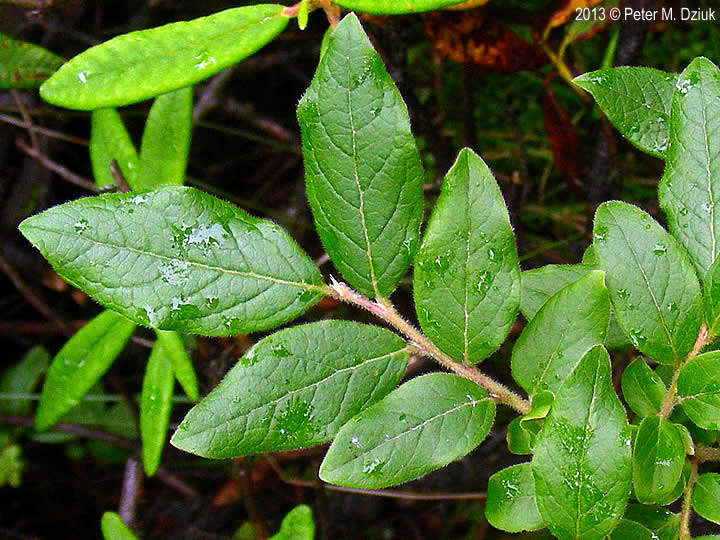
Labels: Blueberry leaf, Blueberry leaf, Blueberry leaf, Blueberry leaf, Blueberry leaf, Blueberry leaf, Blueberry leaf, Blueberry leaf